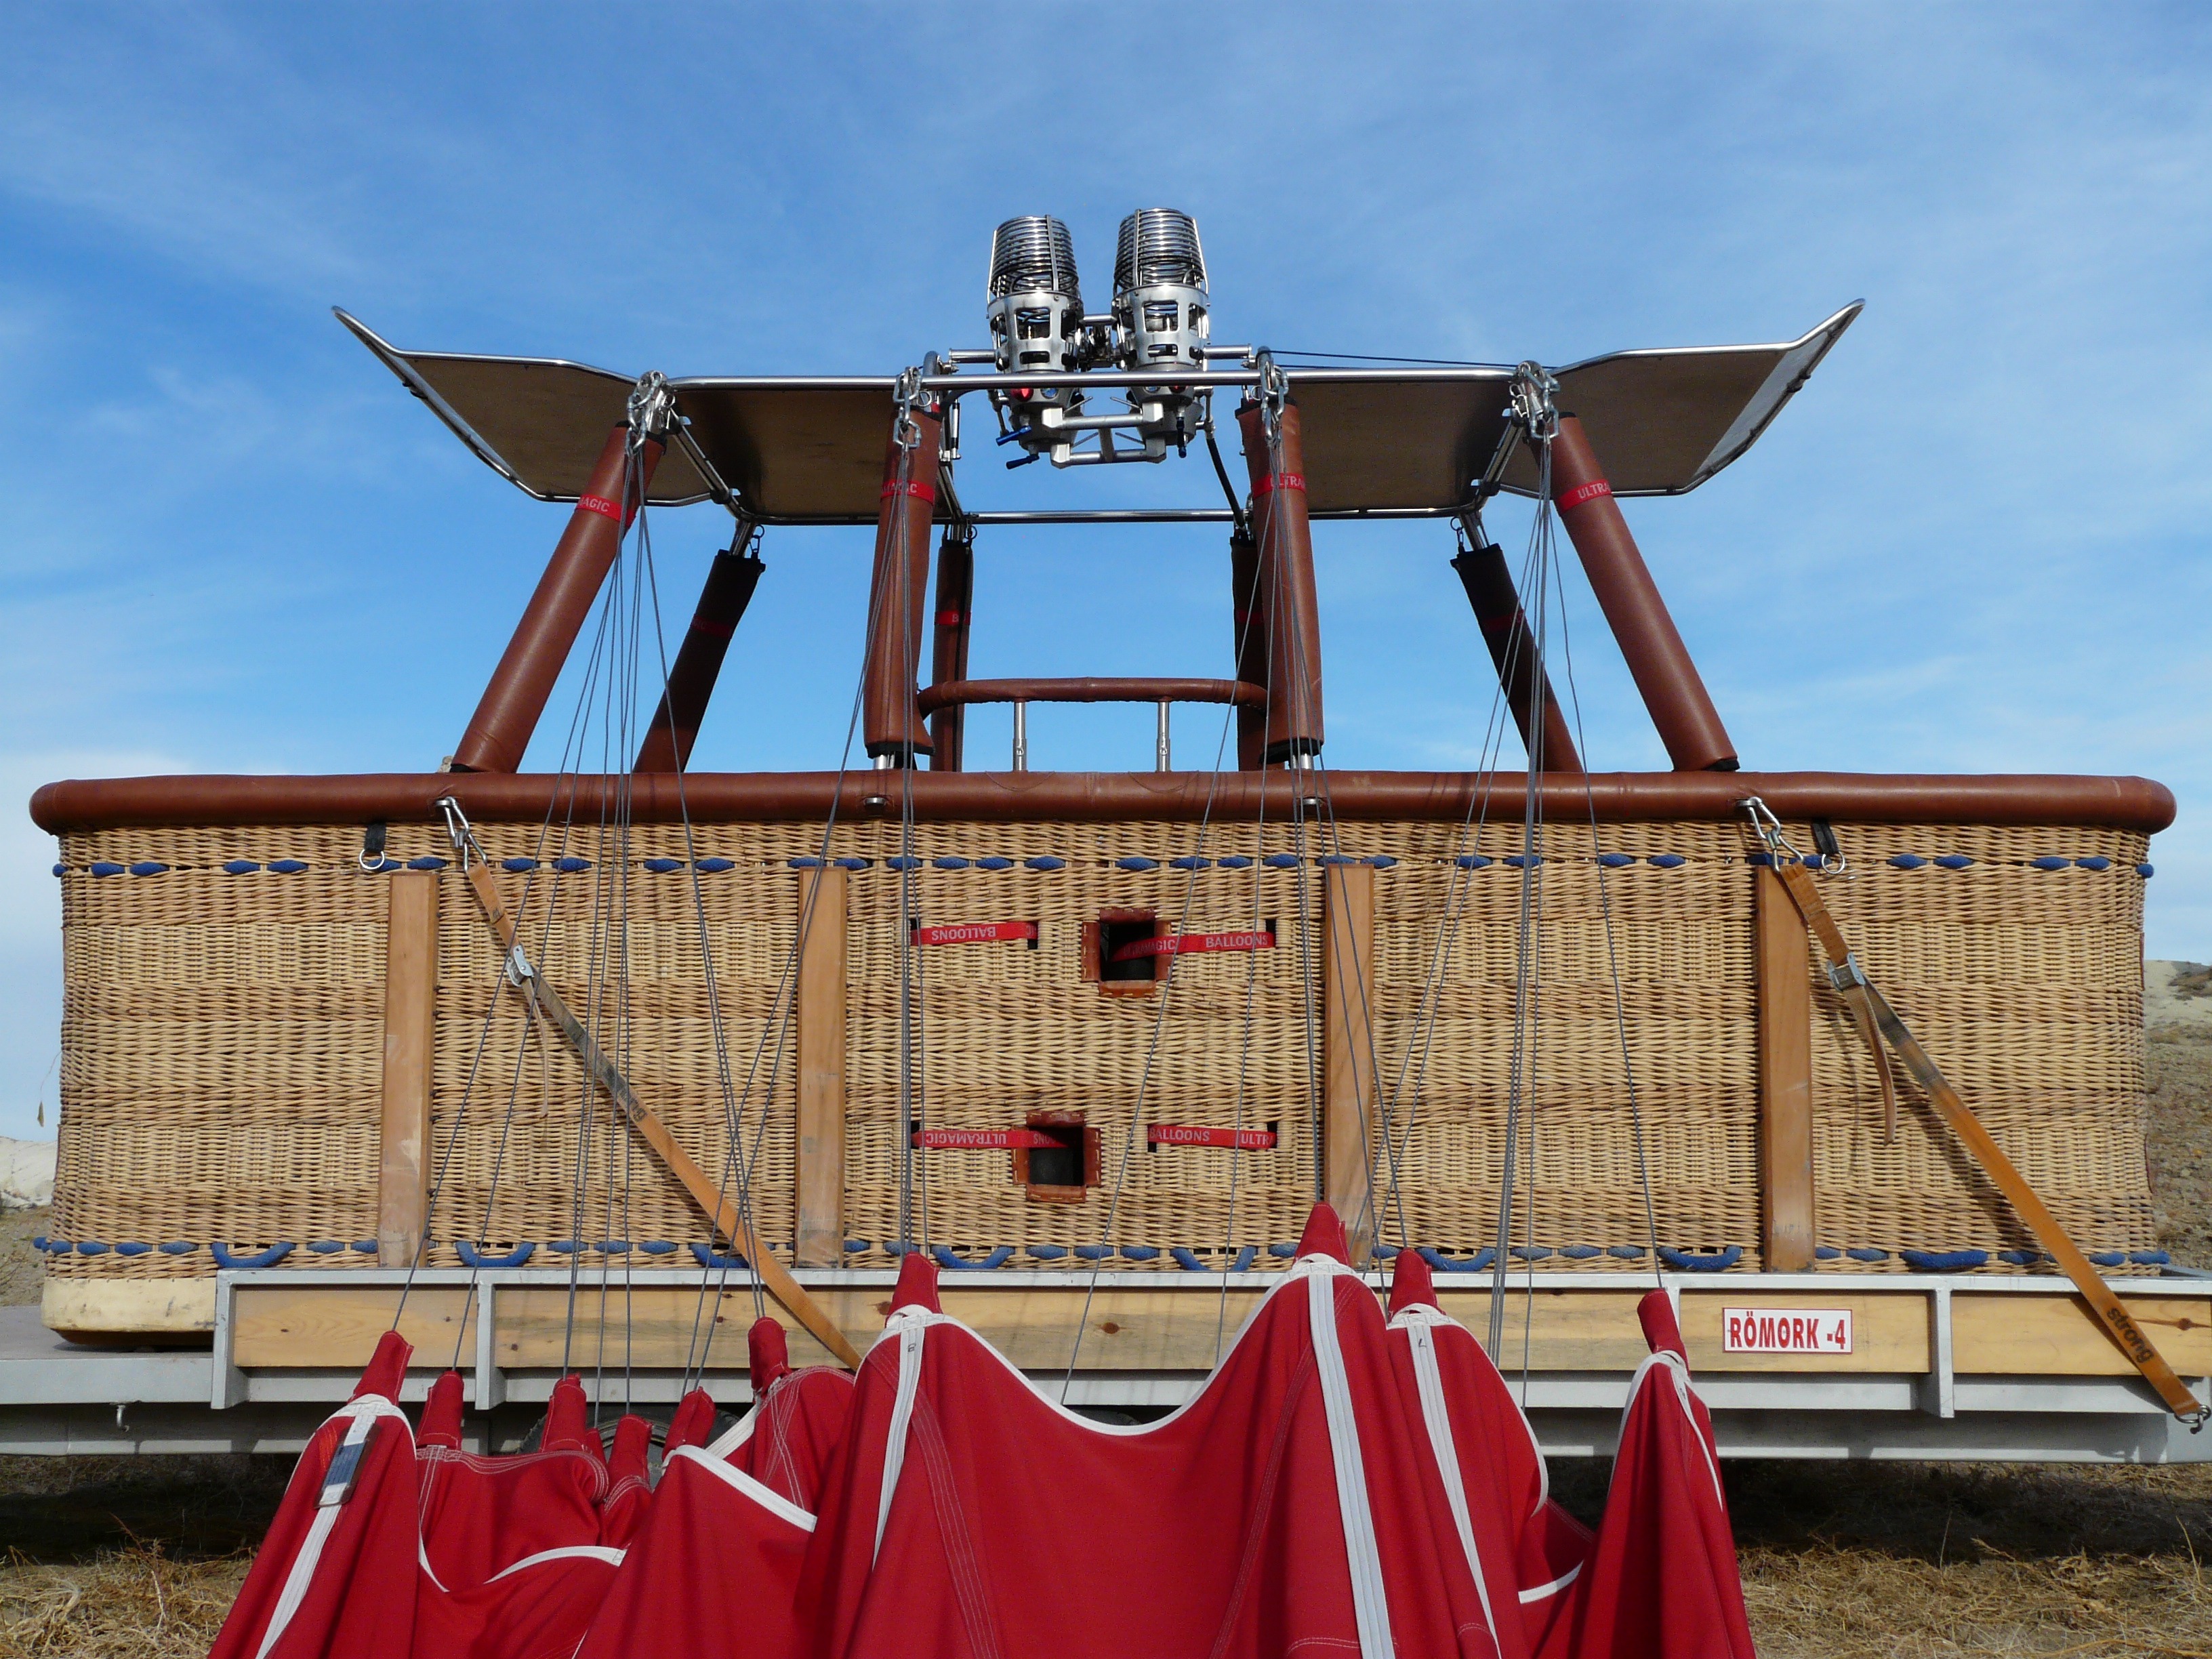
hot air balloon, vehicle, basket, gondola, burner, air sports, captive balloon, balloon basket, balloon gondola